Sweden national under-21 football team

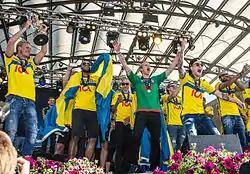
Sweden national under-21 football team celebrating in June 2015, after winning the 2015 UEFA European Under-21 Championship.

The following 23 players were called up for the friendly matches against Qatar and Croatia on 6 and 10 June 2025, respectively.